Varginha UFO incident

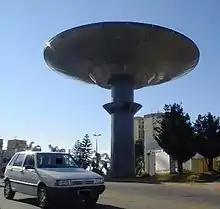
The spaceship-shaped water tower at the central park of Varginha City is a symbol of the UFO incident.

The Varginha UFO incident involves a series of events in 1996 when residents of Varginha, Brazil, claimed seeing one or more strange creatures and at least one unidentified flying object (UFO). The reports garnered extensive media coverage. Other associated claims include the capture of one or more extraterrestrial beings by the Brazilian authorities, animal fatalities at a zoo, and a woman impregnated by an extraterrestrial. An investigation by the Brazilian Army concluded that a city resident was mistaken for an alien creature and the movement of military personnel in the region was routine.